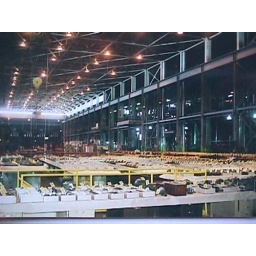
The building was so large, we drove the 21' food truck around inside and parked the food trailer inside